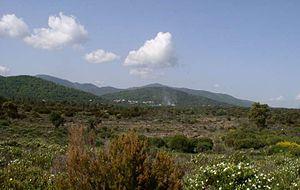
Vue de l'ouest du Massif des Maures - Auteurs Jodelet/LÃ©pinay
Une zone spéciale de conservation est, en droit de l’Union européenne, un site naturel ou semi-naturel désigné par les États membres, qui présente un fort intérêt pour le patrimoine naturel exceptionnel qu'il abrite. Sur de tels sites, les états membres doivent prendre les mesures qui leur paraissent appropriées pour conserver le patrimoine naturel du site en bon état.
Le réseau Natura 2000 rassemble des sites naturels ou semi-naturels de l'Union européenne ayant une grande valeur patrimoniale, par la faune et la flore exceptionnelles qu'ils contiennent.
Le massif des Maures est une petite chaîne de montagne du sud de la France, située dans le département du Var, entre Hyères et Fréjus. Son point culminant, le signal de la Sauvette, atteint 776 m.